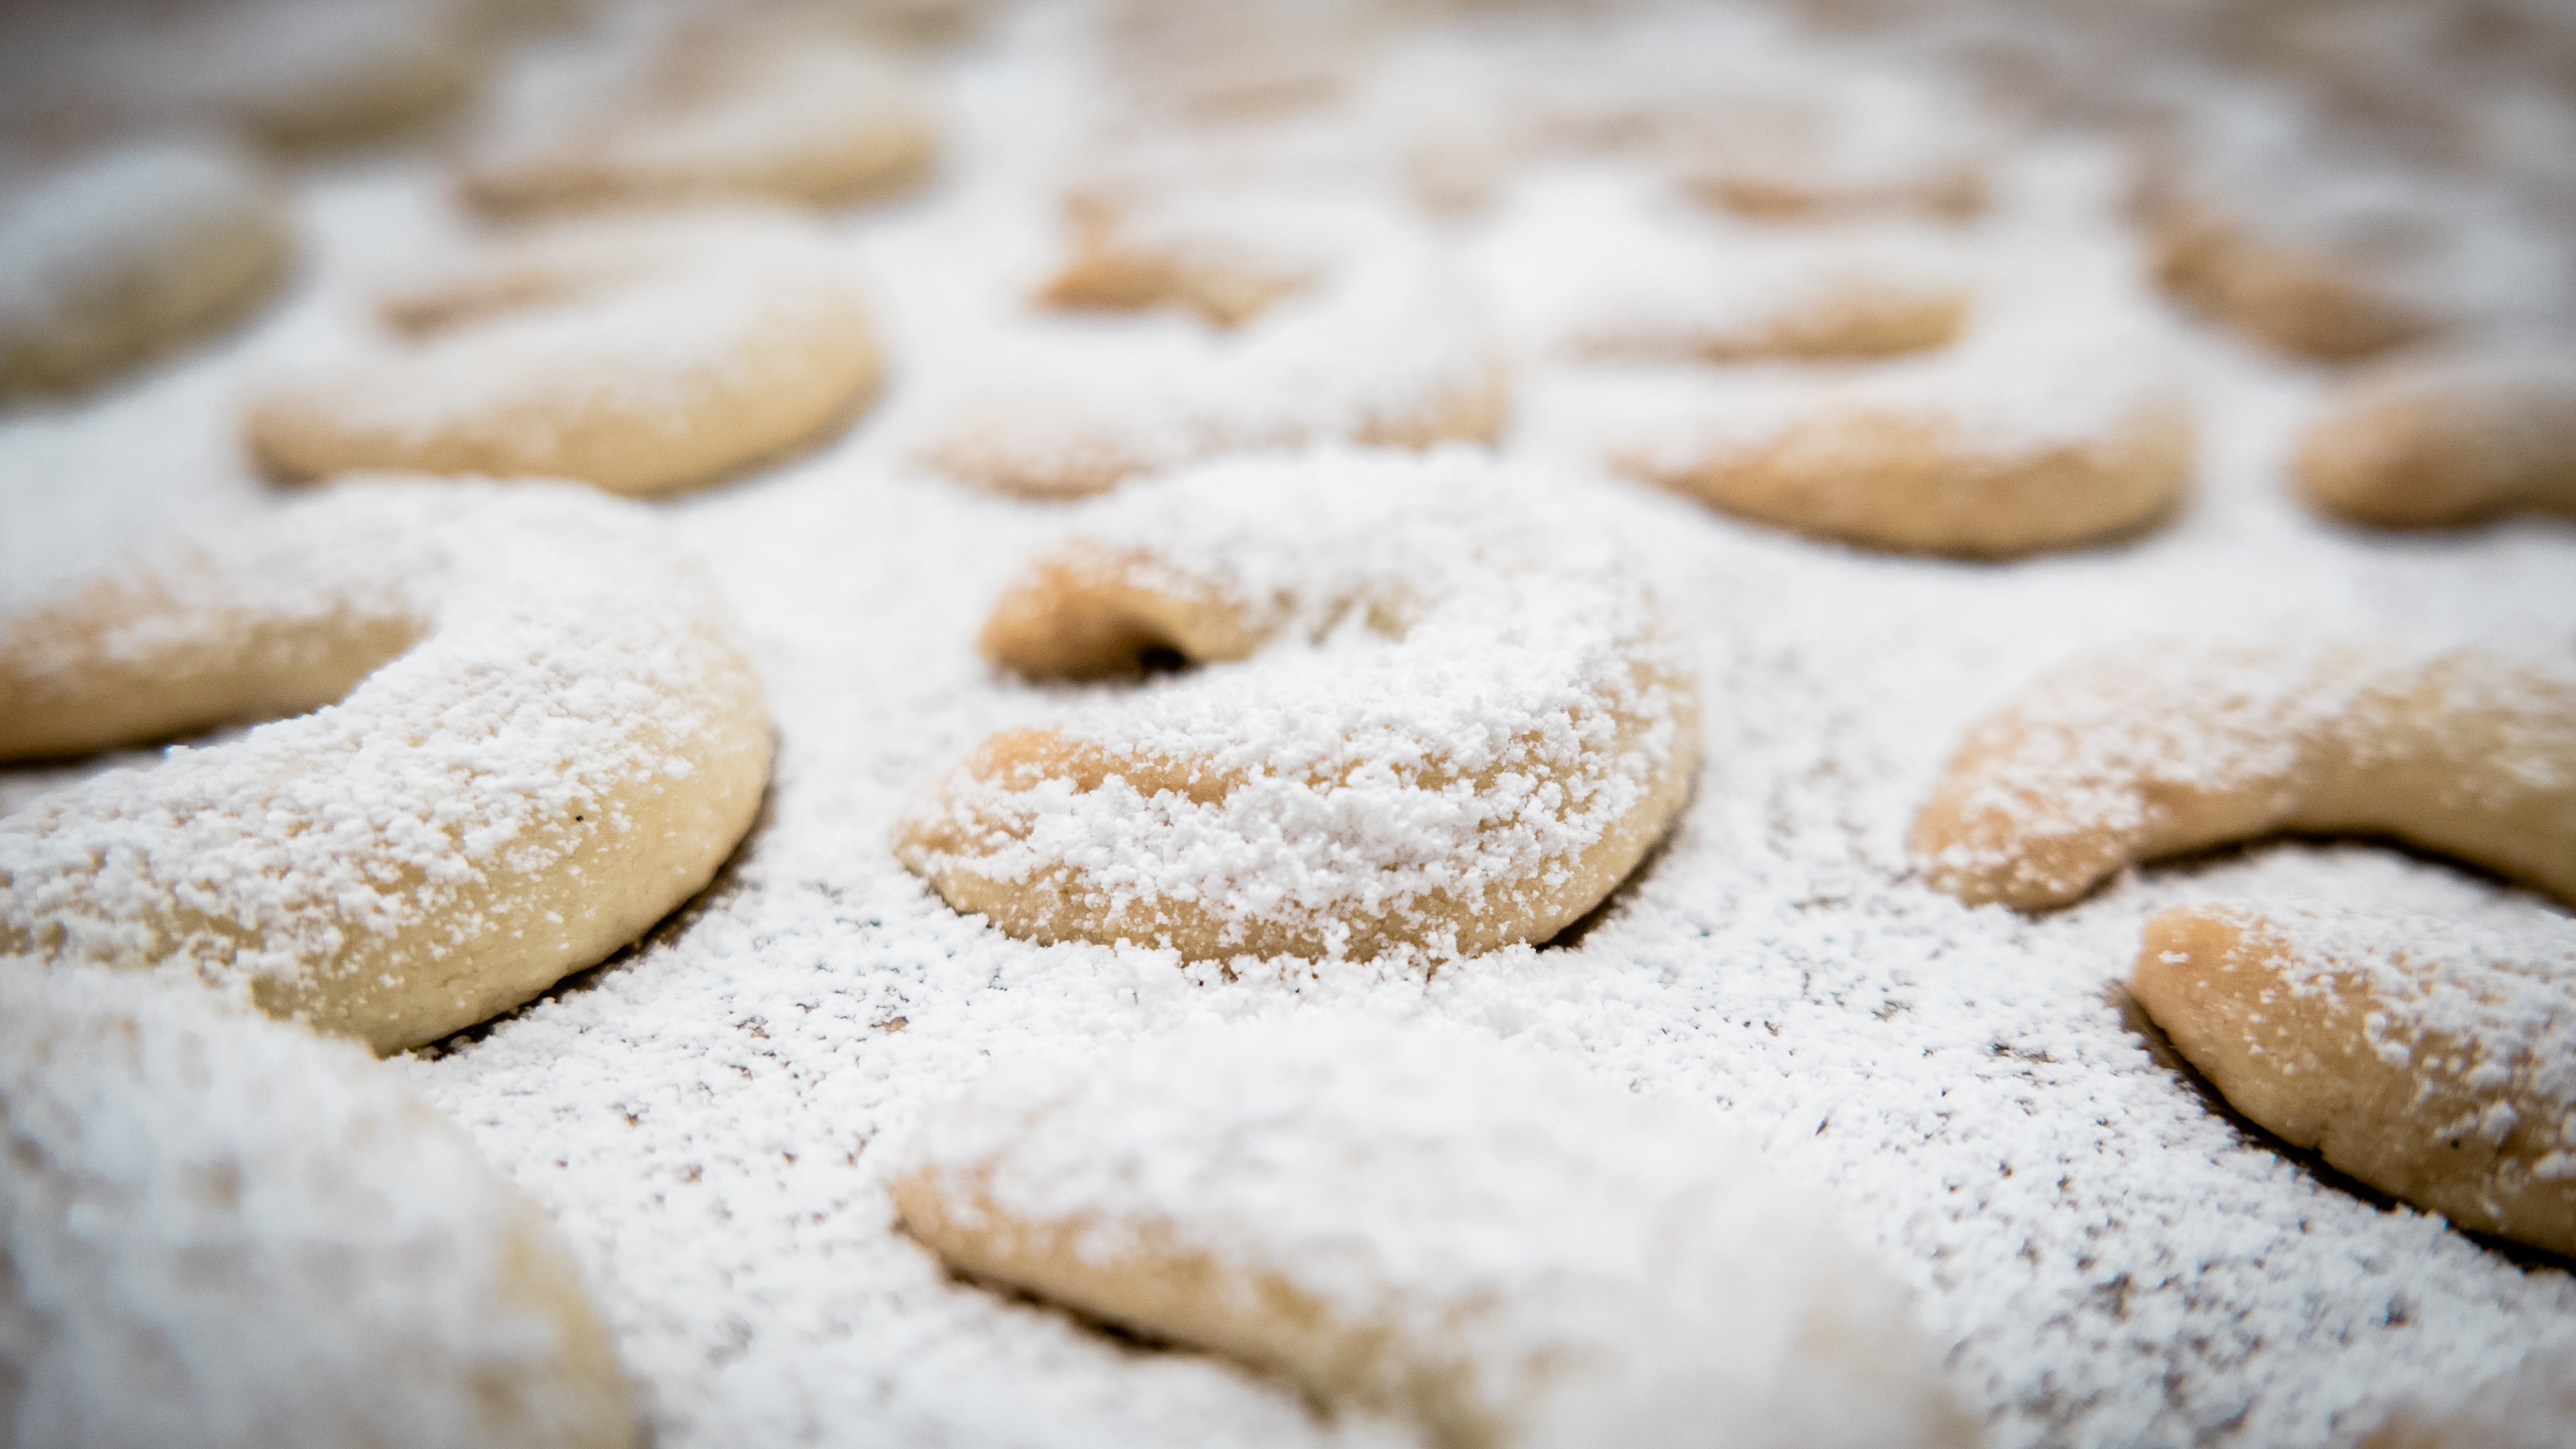
sweet, dish, food, croissant, baking, biscuit, christmas, cookie, dessert, cuisine, homemade, jam, bake, christmas cookies, christmas time, pastries, powdered sugar, cookies, icing, baked goods, flavor, small cakes, christmas baking, fine pastry, crescents, snickerdoodle, vanillekipferl, snack food, cookies and crackers, bredele, holiday pastries, short pastry, linzer tarts, vanilla croissant